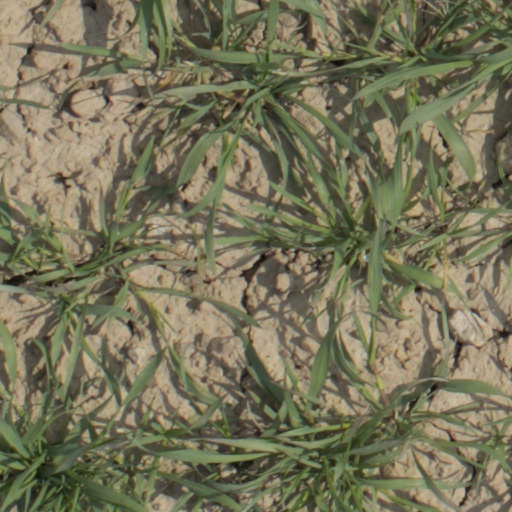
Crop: wheat